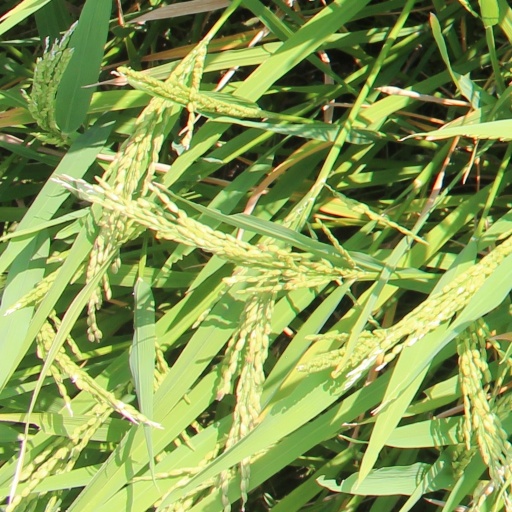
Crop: rice